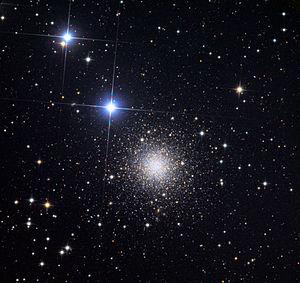
NGC 2419 est un amas globulaire situé dans la constellation du Lynx. Il a été découvert par l'astronome germano-britannique William Herschel le 31 décembre 1788.
Voici une liste non exhaustive d'amas stellaires, classée par ordre alphabétique de constellations.